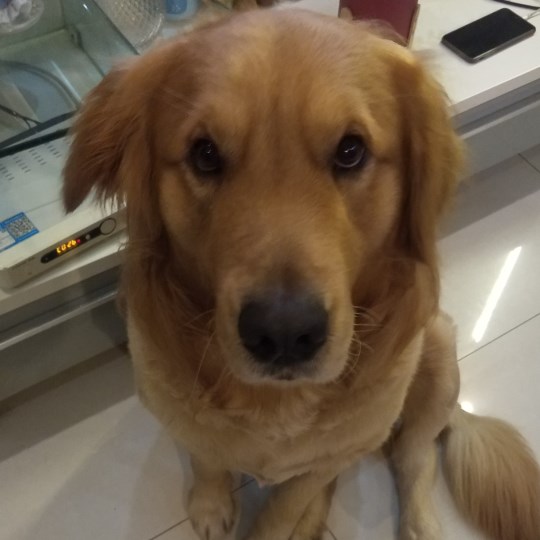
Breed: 5355-n000126-golden_retriever